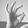
ASL letter: F